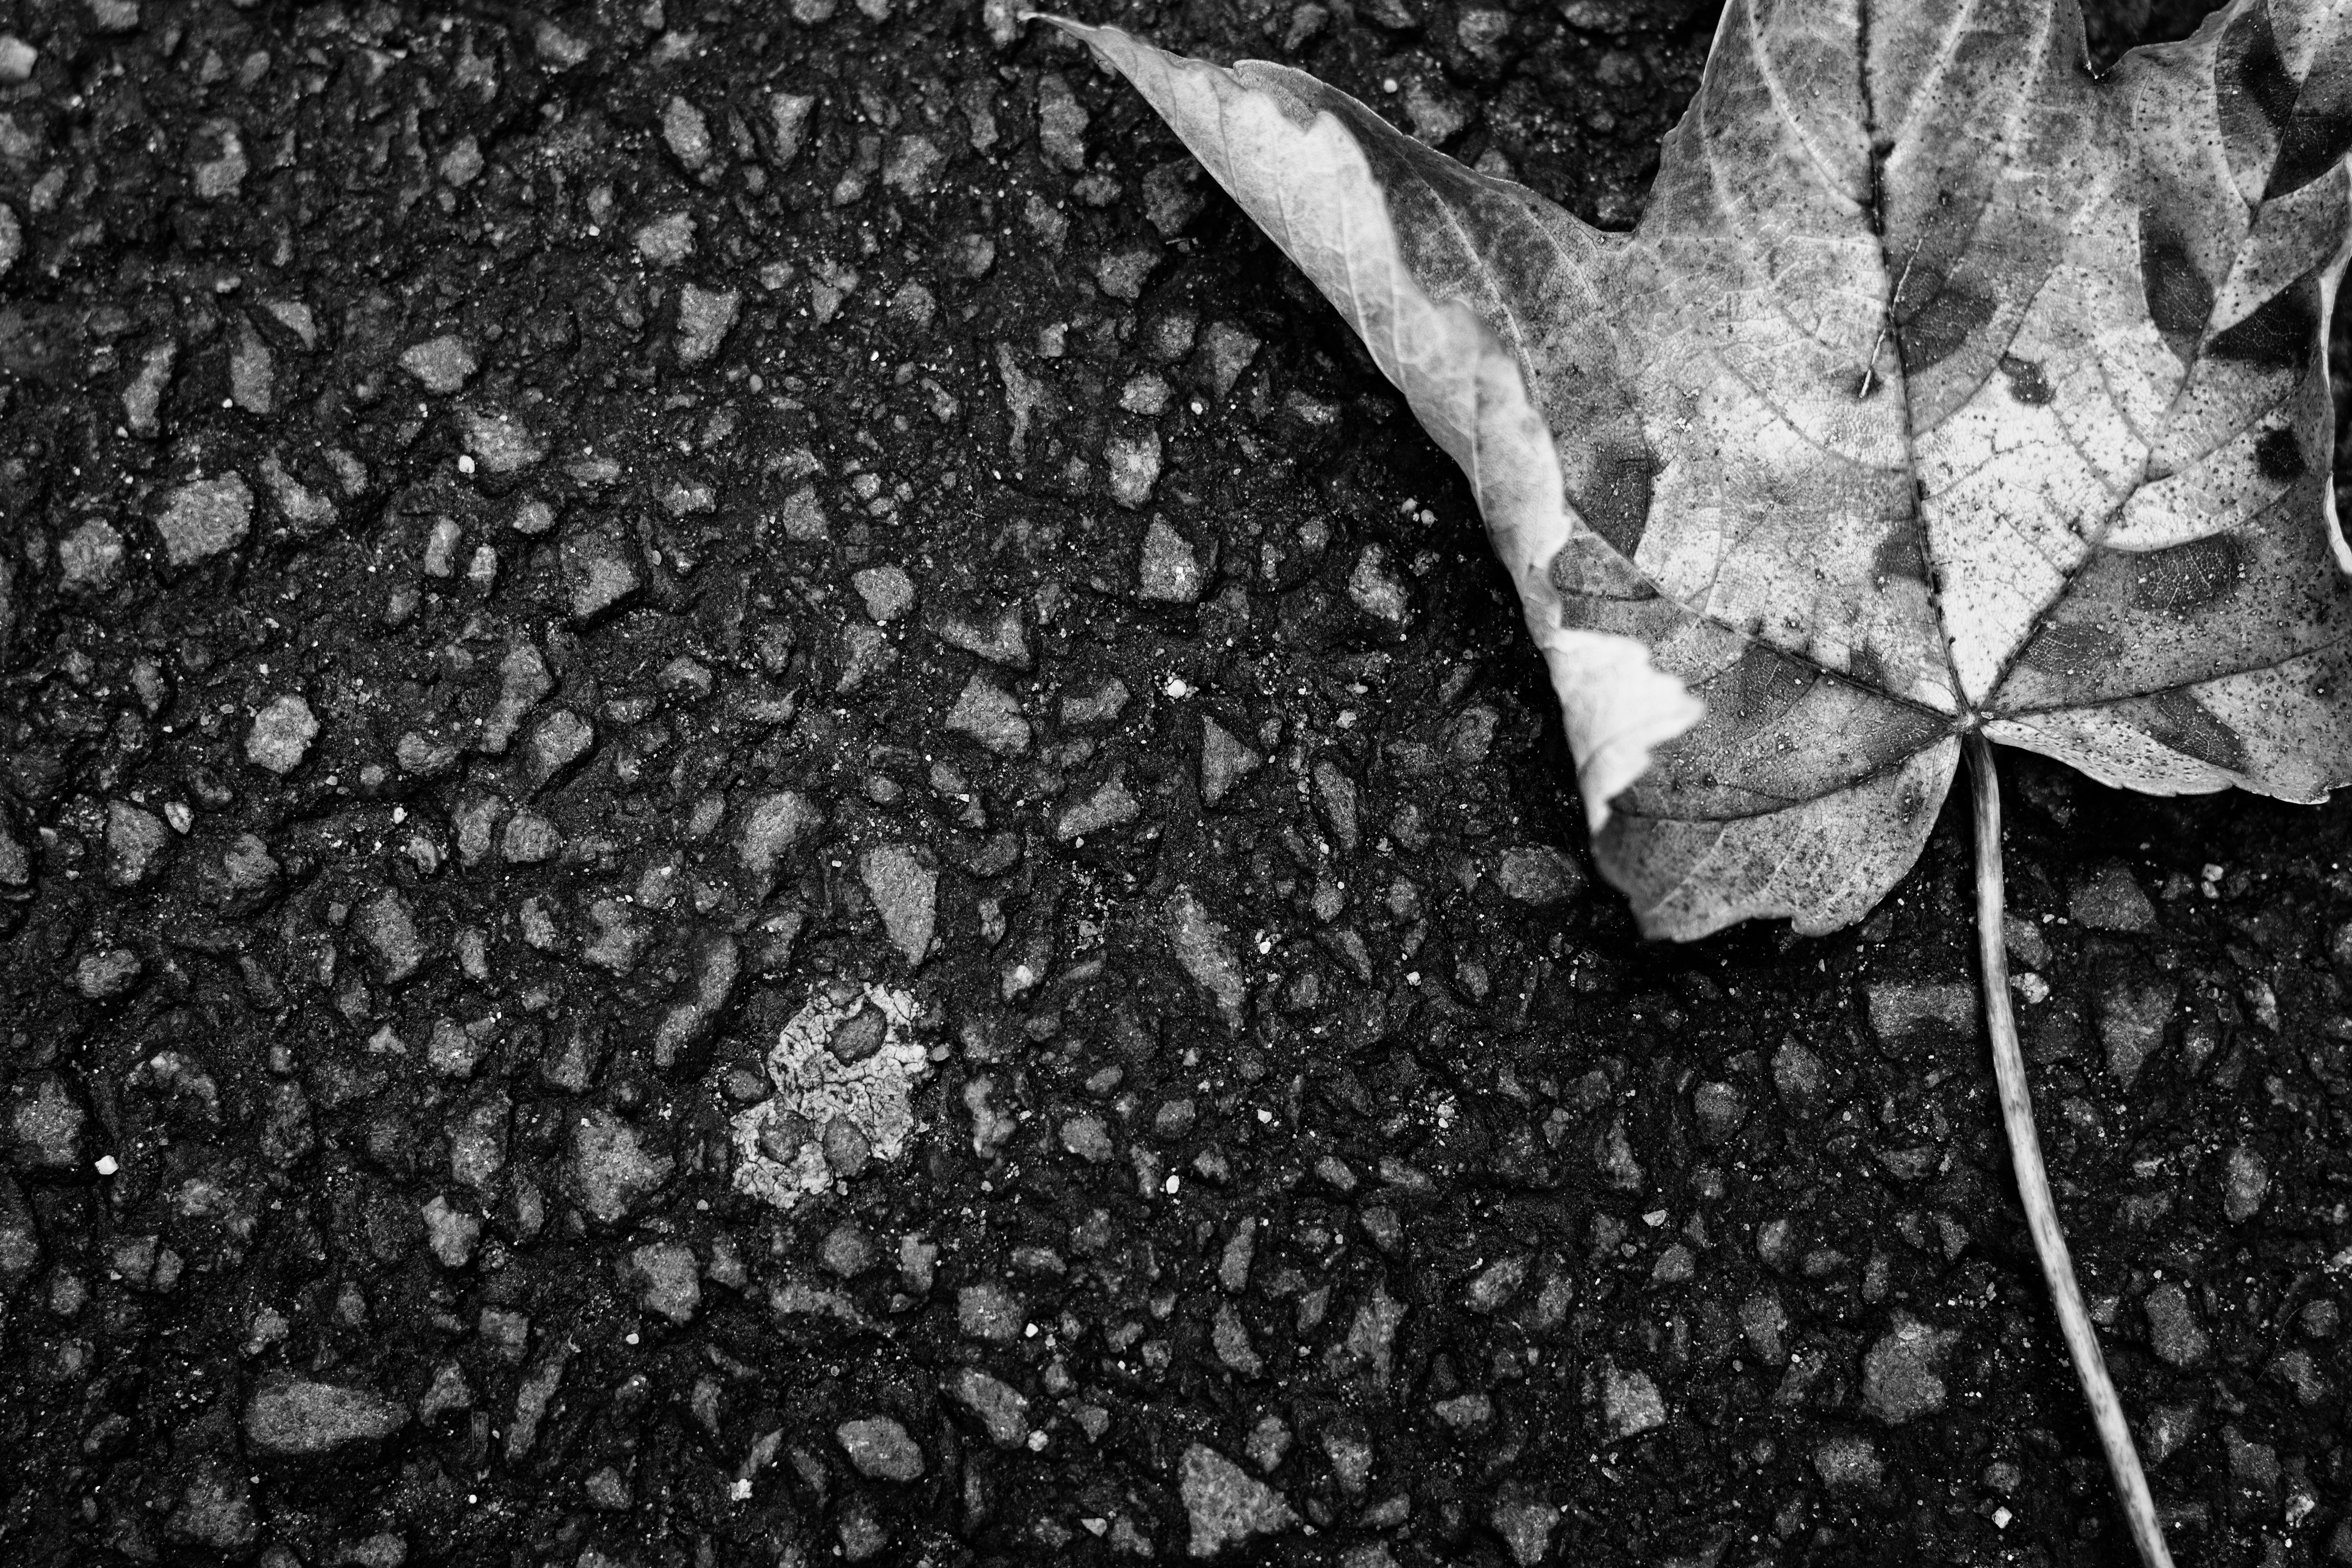
tree, nature, path, branch, black and white, plant, road, street, ground, photography, texture, leaf, frost, city, travel, environment, pattern, distance, macro, soil, darkness, black, monochrome, close, season, life, ecology, close up, sheet, leaves, beauty, fantasy, detail, hobby, atmospheric, macro photography, admiration, long way, monochrome photography